Toilet

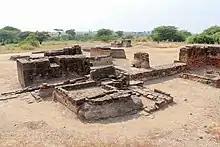
Sewage and toilet structures in the city of Lothal of the Indus Valley Civilisation in around 2350 BC.

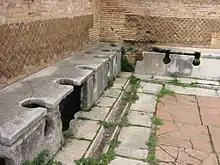
Roman public toilets, Ostia Antica.

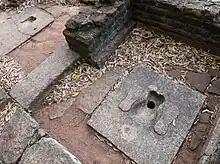
Squatting toilets at Kaludiya Pokuna archeological site, Sri Lanka.

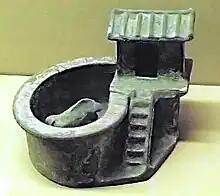
Model of toilet with pigsty, China, Eastern Han dynasty 25–220 AD

The fourth millennium BC would witness the invention of clay pipes, sewers, and toilets, in Mesopotamia, with the city of Uruk today exhibiting the earliest known internal pit toilet, from . The Neolithic village of Skara Brae contains examples, , of internal small rooms over a communal drain, rather than pit. The Indus Valley Civilisation in northwestern India and Pakistan was home to the world's first known urban sanitation systems. In Mohenjo-Daro, toilets were built into the outer walls of homes. These toilets had vertical chutes, via which waste was disposed of into cesspits or street drains. In the Indus city of Lothal, houses belonging to the upper class had private toilets connected to a covered sewer network constructed of brickwork held together with a gypsum-based mortar that emptied either into the surrounding water bodies or alternatively into cesspits, the latter of which were regularly emptied and cleaned.